Daniel Carter Beard

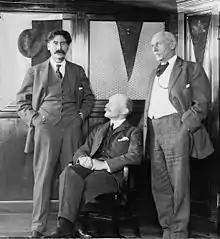
Beard (right) with Scouting founder Robert Baden-Powell (seated) and Ernest Thompson Seton (left)

Beard merged his organization into the Boy Scouts of America when it was founded in 1910. He became one of the first National Scout commissioners of the Boy Scouts and served it for 30 years. He later became the editor of "Boys' Life" magazine, the BSA official magazine, and wrote a monthly column for youth. The work of both Beard and Ernest Thompson Seton are in large part the basis of the Traditional Scouting movement.